California Hall (UC Berkeley)

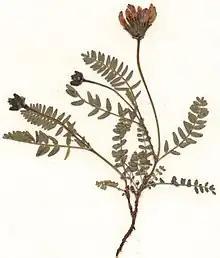
Example of a pressed herbarium specimen ("Astragalus danicus Herbar")

On the top floor of the building were the headquarters of the University Press and Editorial Committee, and the Botanical Museum (herbarium), which was brought there to protect it from fire. The attic was fitted with steel bookshelves in 1906, becoming the first on-campus location of the recently acquired Bancroft Library, which had previously been housed in San Francisco.